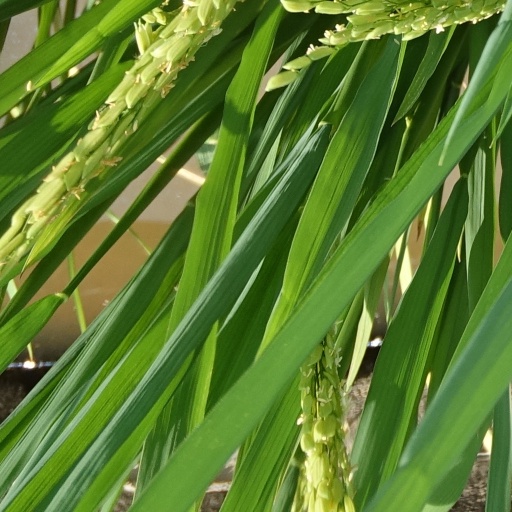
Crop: rice